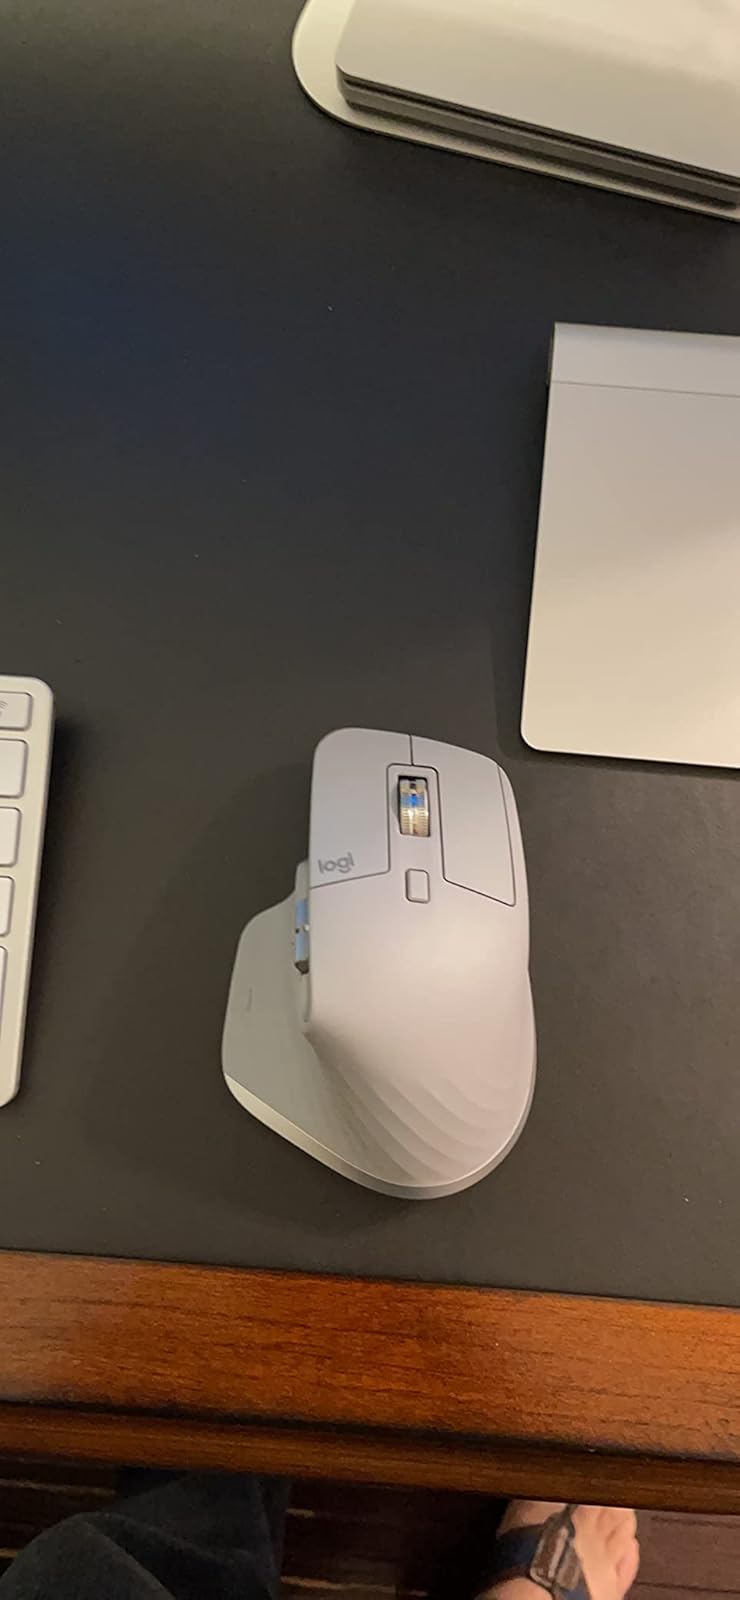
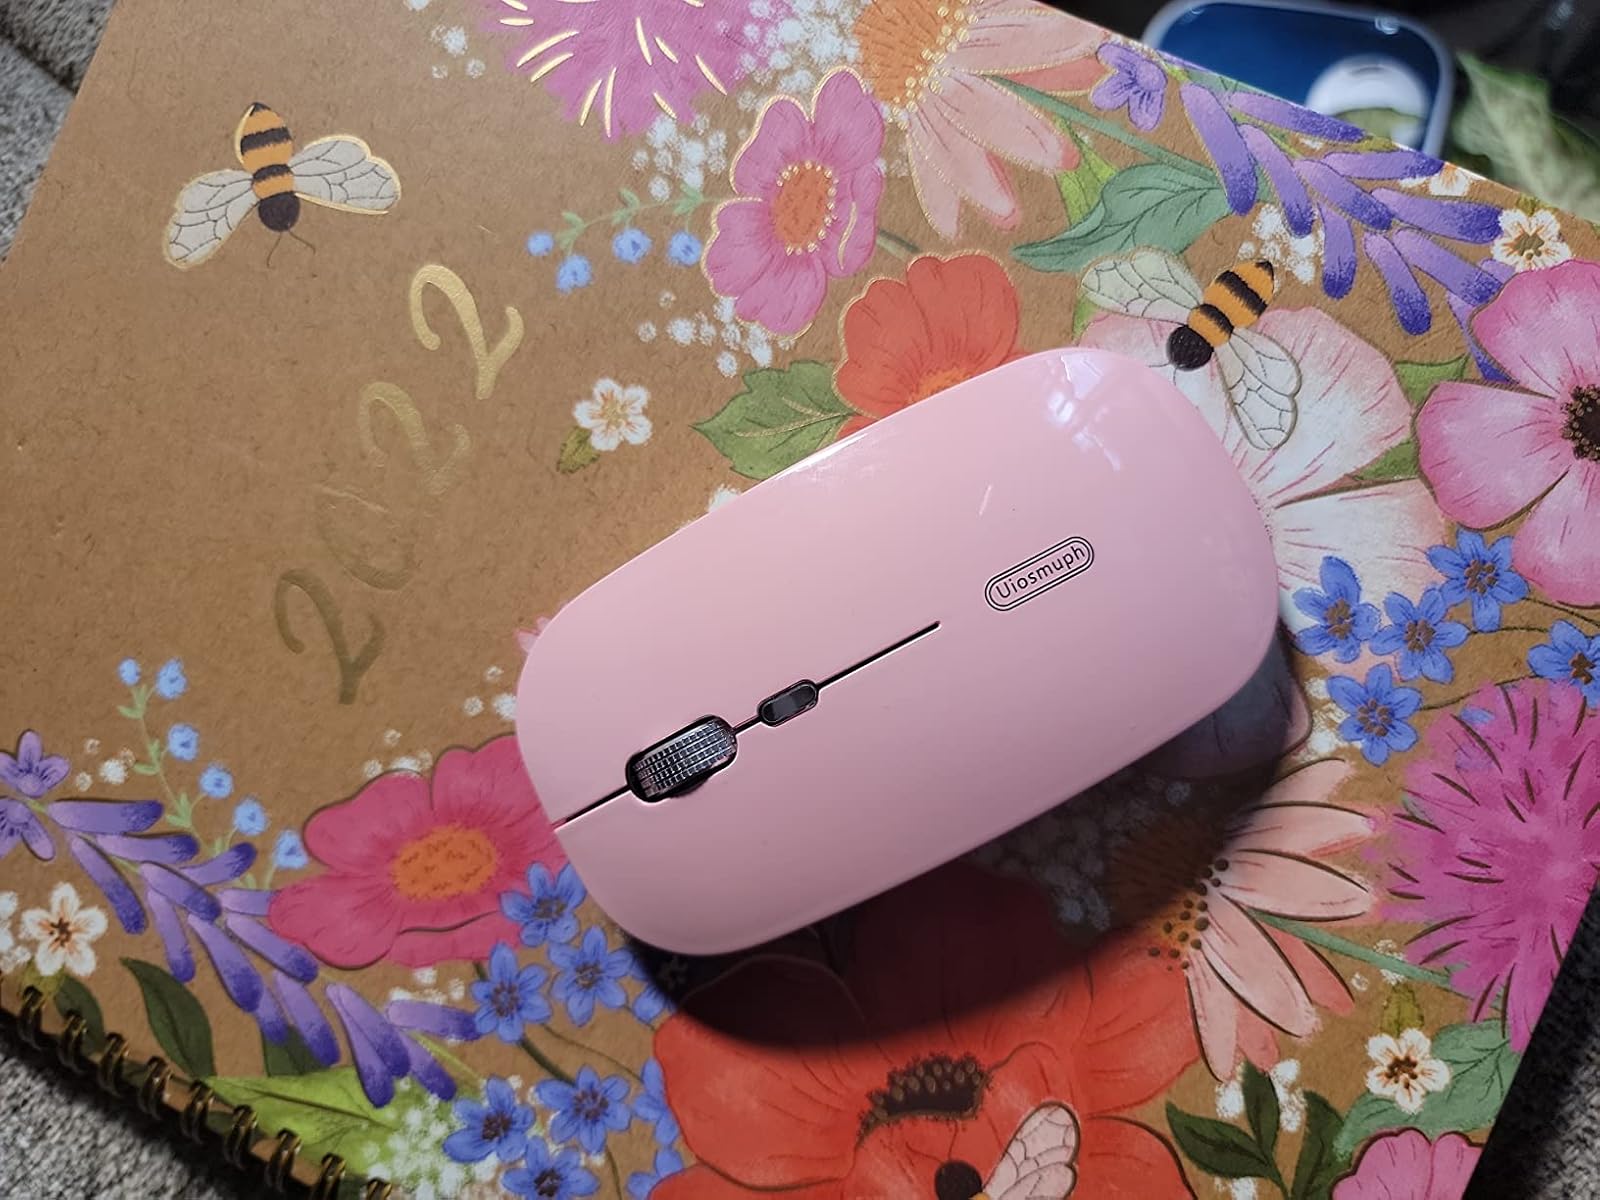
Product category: mouse
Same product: no